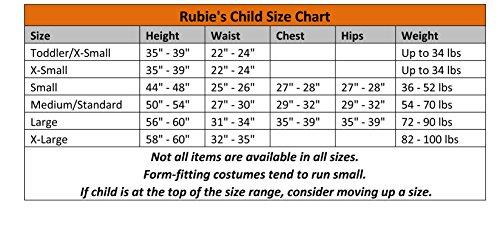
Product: Star Wars Rebels Kanan Deluxe Costume for Boys
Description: Jumpsuit With Attached Boot Tops.
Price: $11.99 - $43.74